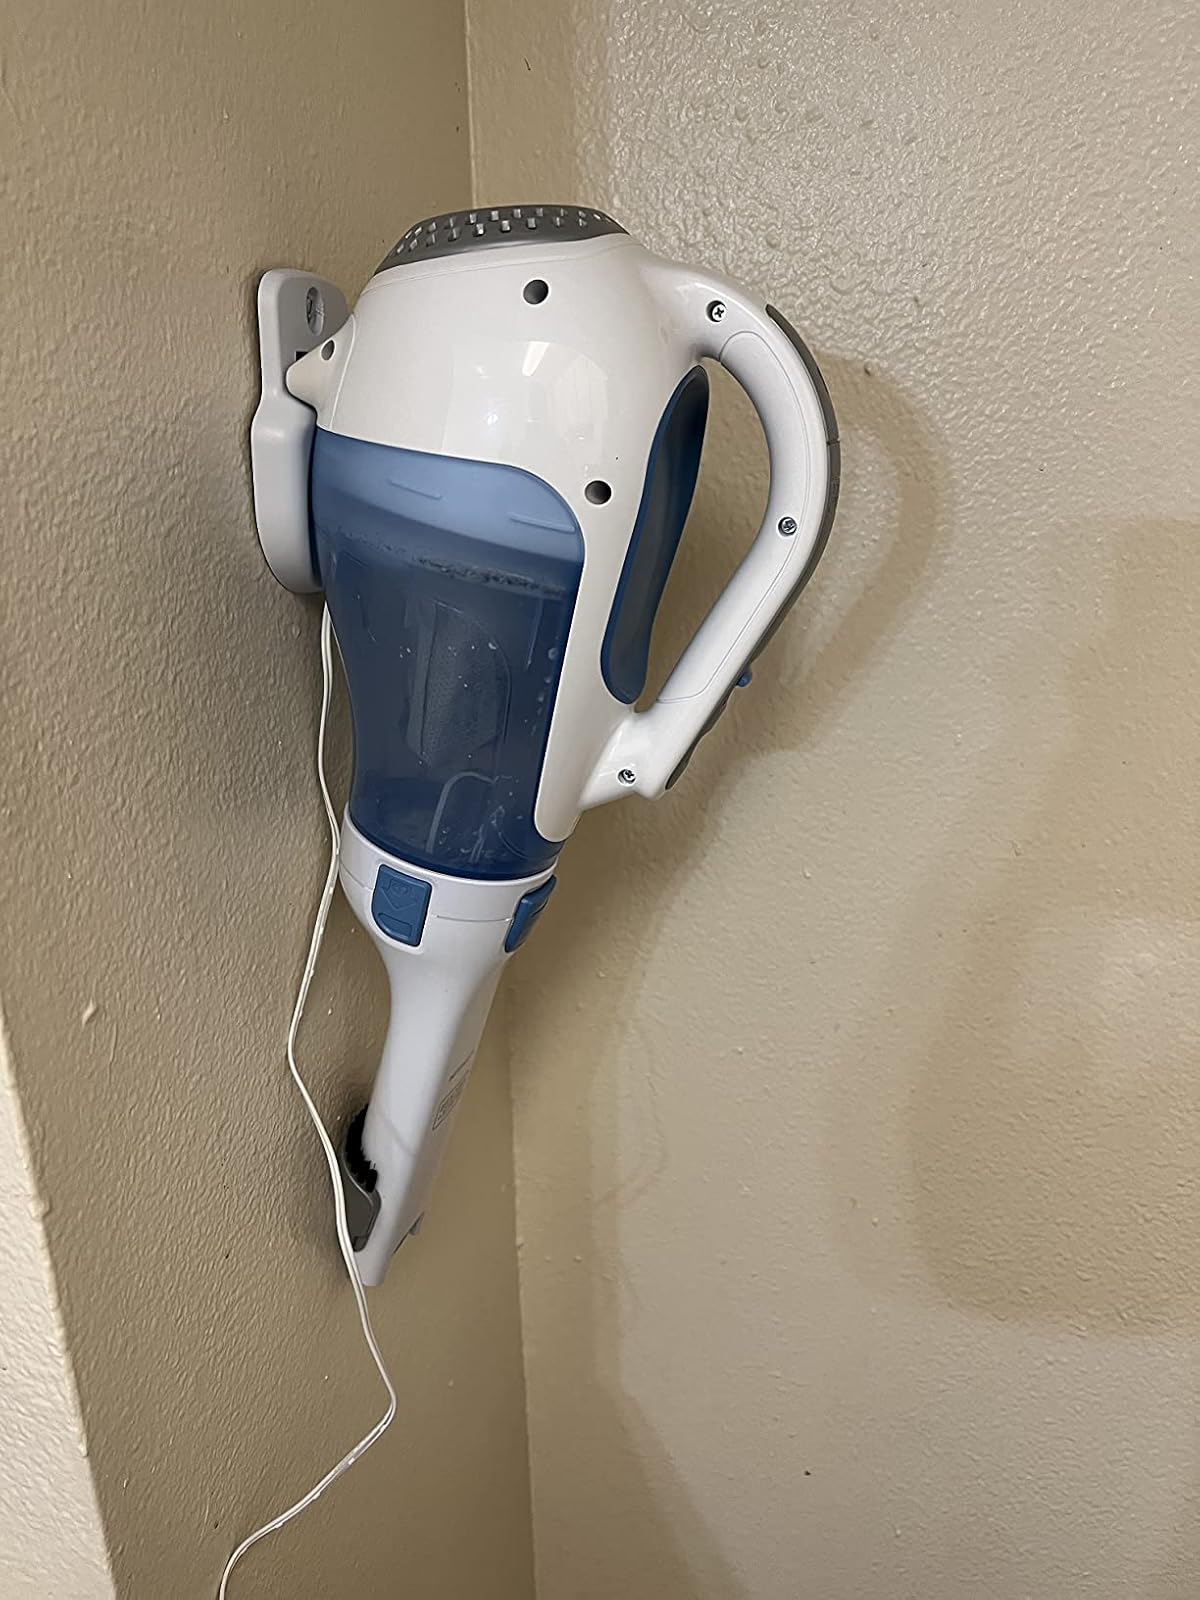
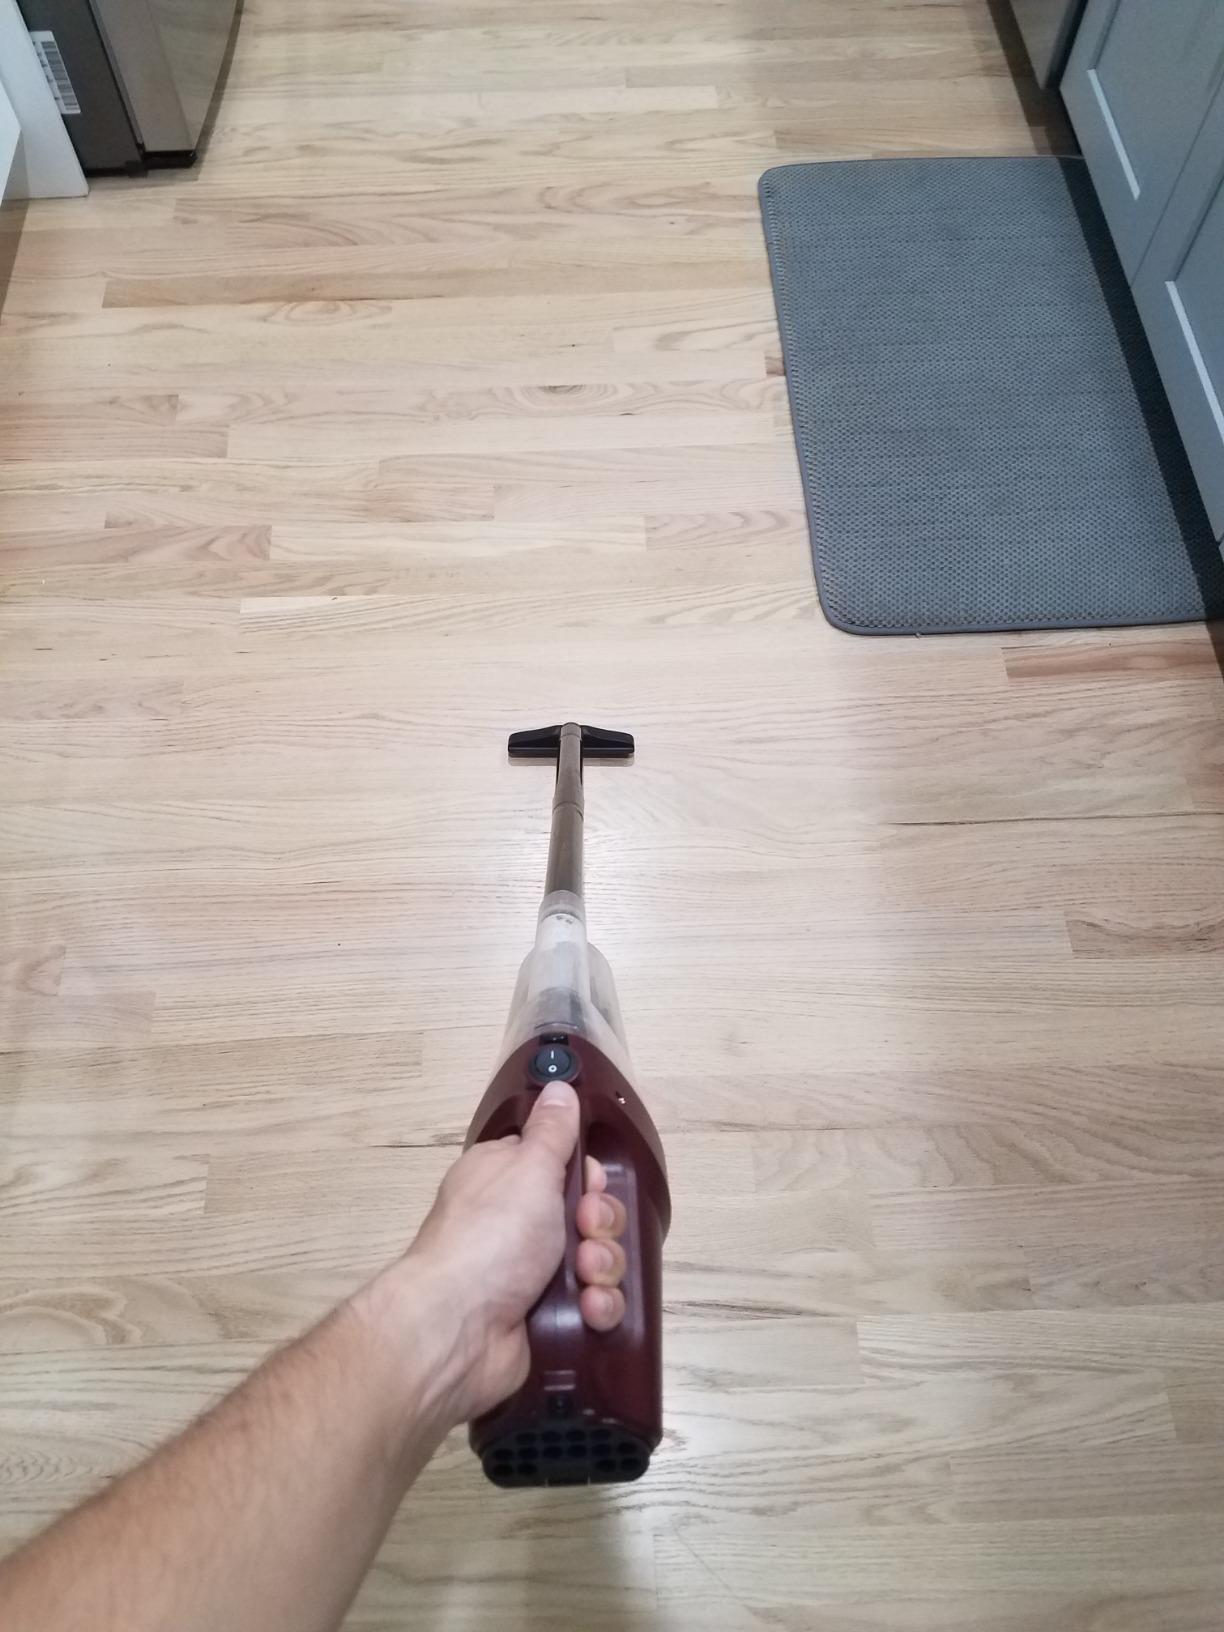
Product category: items_vacuum
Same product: no